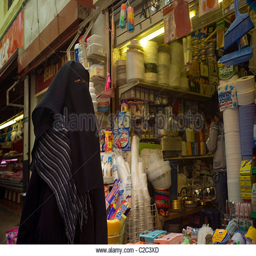
a woman walks past shops